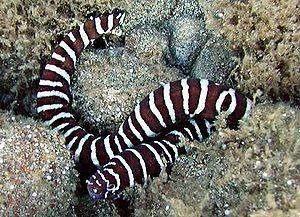
Gymnomuraena zebra, communément nommé Murène zébrée ou Murène zèbre, est une espèce de poissons marins de la famille des Muraenidae. C'est la seule espèce de son genre Gymnomuraena.
Les Muraeninae sont une sous-famille de poissons téléostéens serpentiformes, de la famille des Muraenidae.
Les murènes ou murénidés forment une famille de poissons anguilliformes. On compte environ 200 espèces réparties dans 16 genres. La plus grande espèce, la murène à longue queue, peut mesurer jusqu'à 4 m de long mais la plupart mesurent environ 1,50 m.